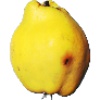
Label: Quince 1